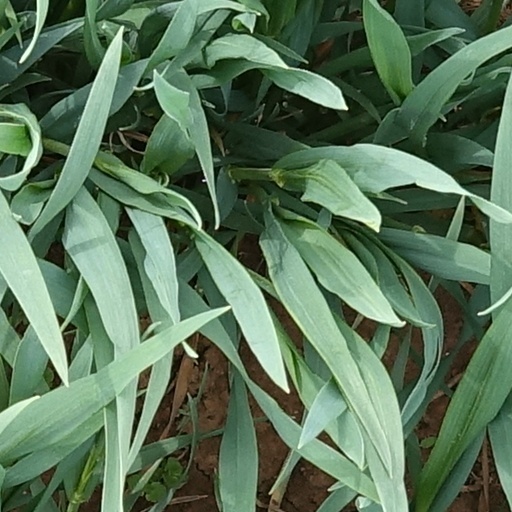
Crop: wheat